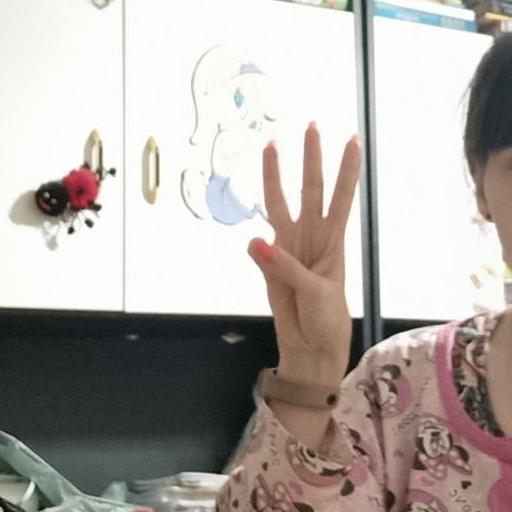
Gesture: three